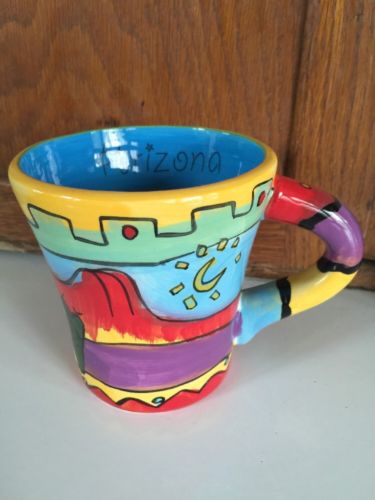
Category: mug